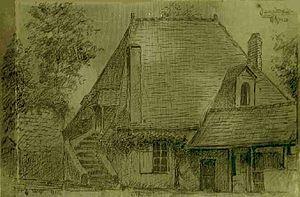
Demeure des Le Clerc Touraine Famille Le Clerc
Claude-Nicolas Leclerc, né le 25 juillet 1738, à Ville-Dieu-en-Beauce, mort le 20 novembre 1808, à Villedieu, est avocat au Parlement de Paris, juge de paix, député suppléant à l'Assemblée nationale législative, accusateur public, député à la Convention montagnarde, à la Convention girondine, secrétaire de la Convention nationale, député puis secrétaire du Conseil des Cinq-Cents.